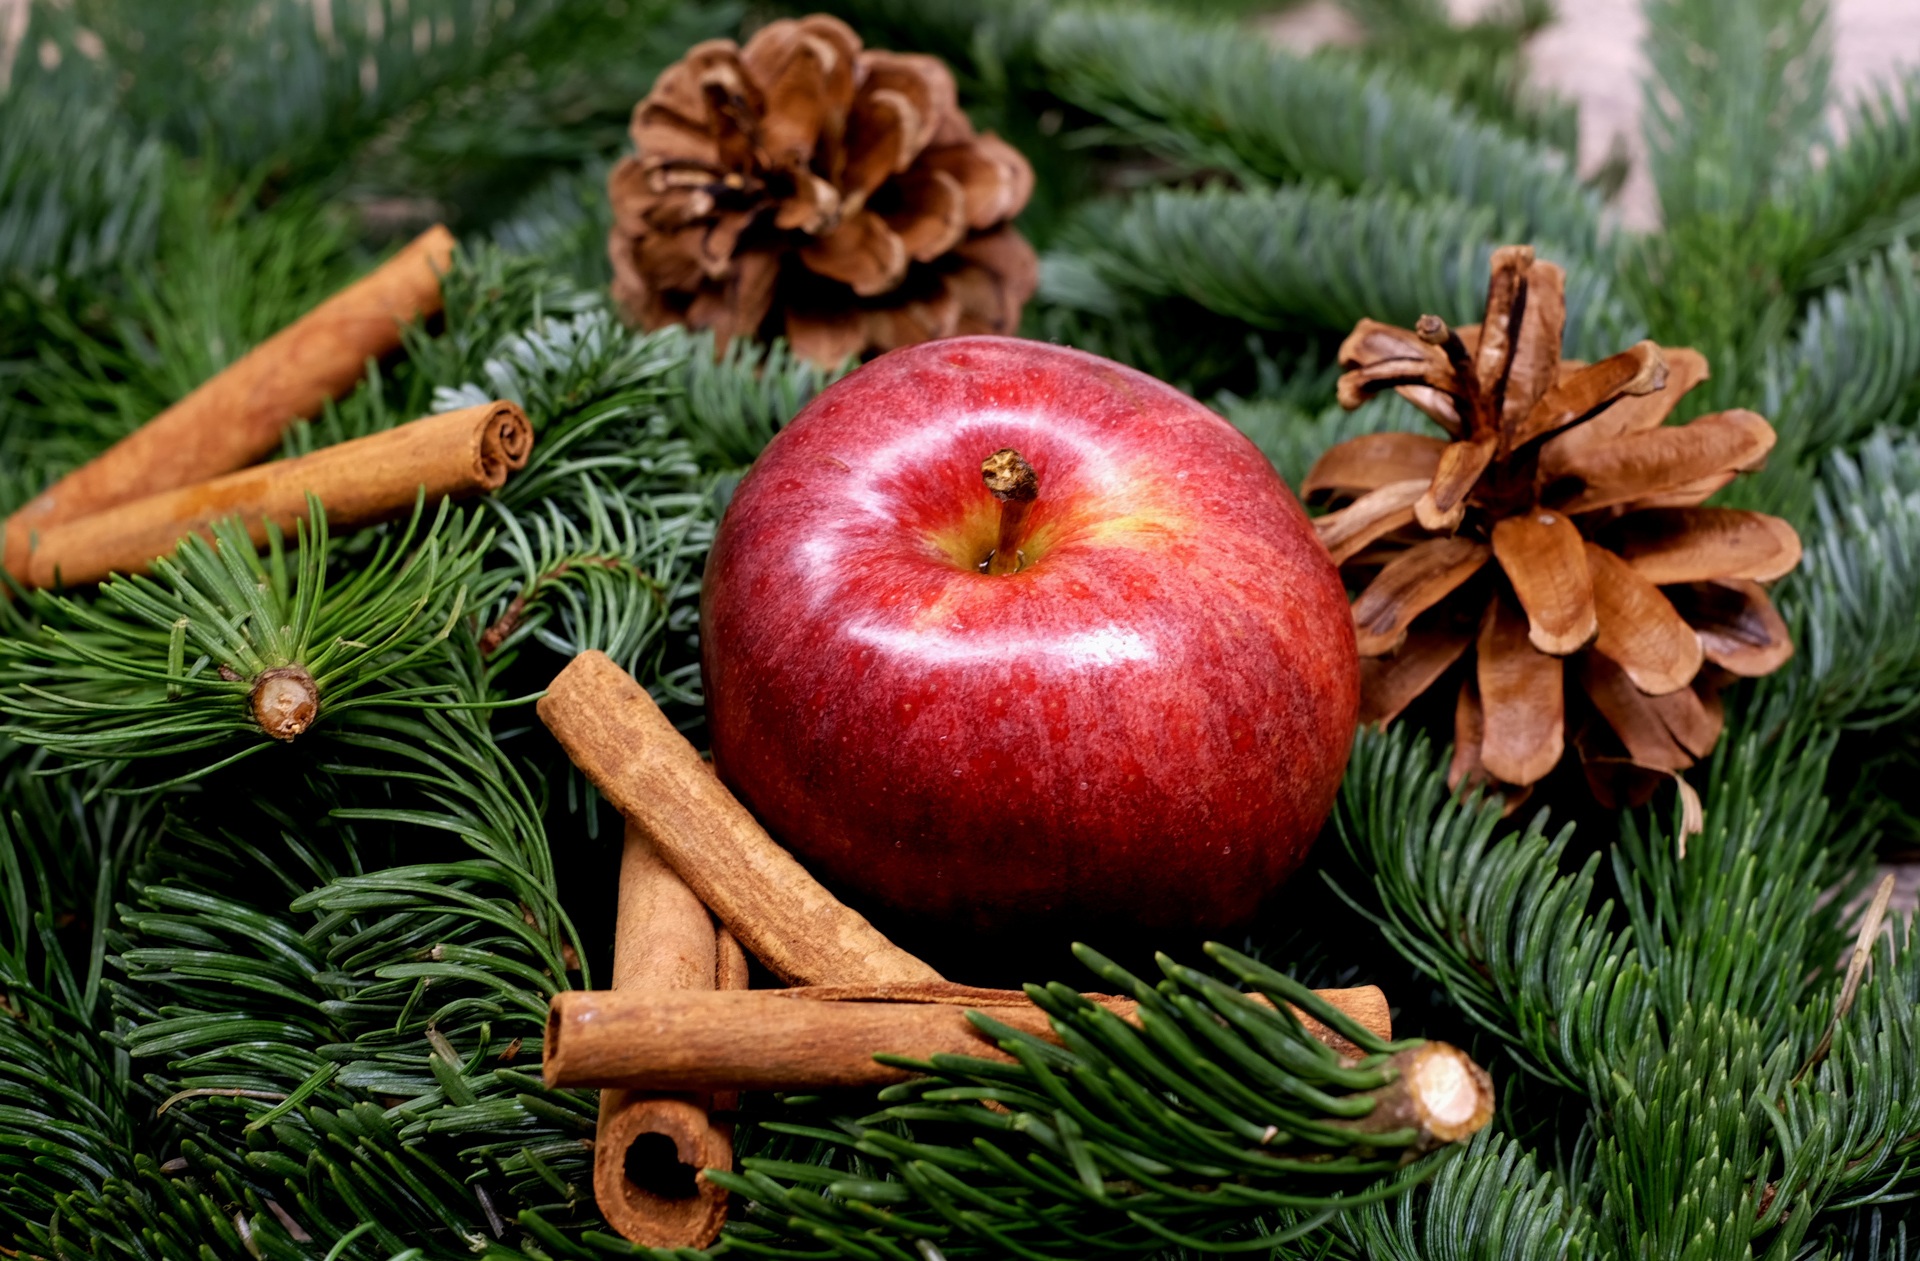
apple, tree, branch, plant, fruit, decoration, food, red, produce, christmas, fir, christmas decoration, woody plant, land plant